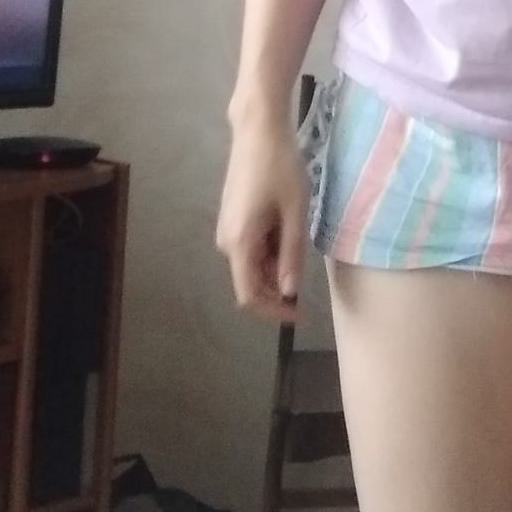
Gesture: no_gesture